Maszlee Malik

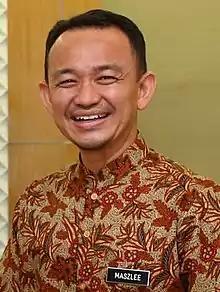
Maszlee in 2018

Maszlee bin Malik (Jawi: , born 1974) is a Malaysian politician who has served as Chairman of the International Institute of Advanced Islamic Studies (IAIS) since March 2023. He served as the Minister of Education in the Pakatan Harapan (PH) administration under former Prime Minister Mahathir Mohamad from May 2018, until his resignation in January 2020, the 7th President of the International Islamic University Malaysia (IIUM) from September 2018 to his resignation in November 2018, and the Member of Parliament (MP) for Simpang Renggam from May 2018 to November 2022. He is a member and Division Chief of Simpang Renggam of the People's Justice Party (PKR), a component party of the PH coalition, and a professor at the psychology and social sciences faculty at the University of Cyberjaya. He was an independent politician and a member of the Malaysian United Indigenous Party (BERSATU), then a component party of the PH coalition, as well as a lecturer at the IIUM.